1949–50 USM Alger season

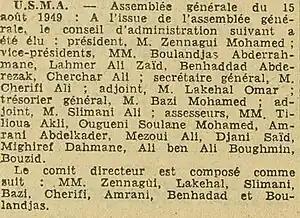
General meeting of USM Alger, August 15, 1949 in L'Écho d'Alger.

General meeting of August 15, 1949 : At the end of the general meeting, the following board of directors was elected :